Oli Beaudoin

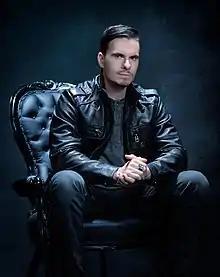
Drummer, Producer, and Mixer at Pirate Studios Quebec

Oli Beaudoin is a Canadian drummer, record producer, composer and mixer. He has won a Juno Award.